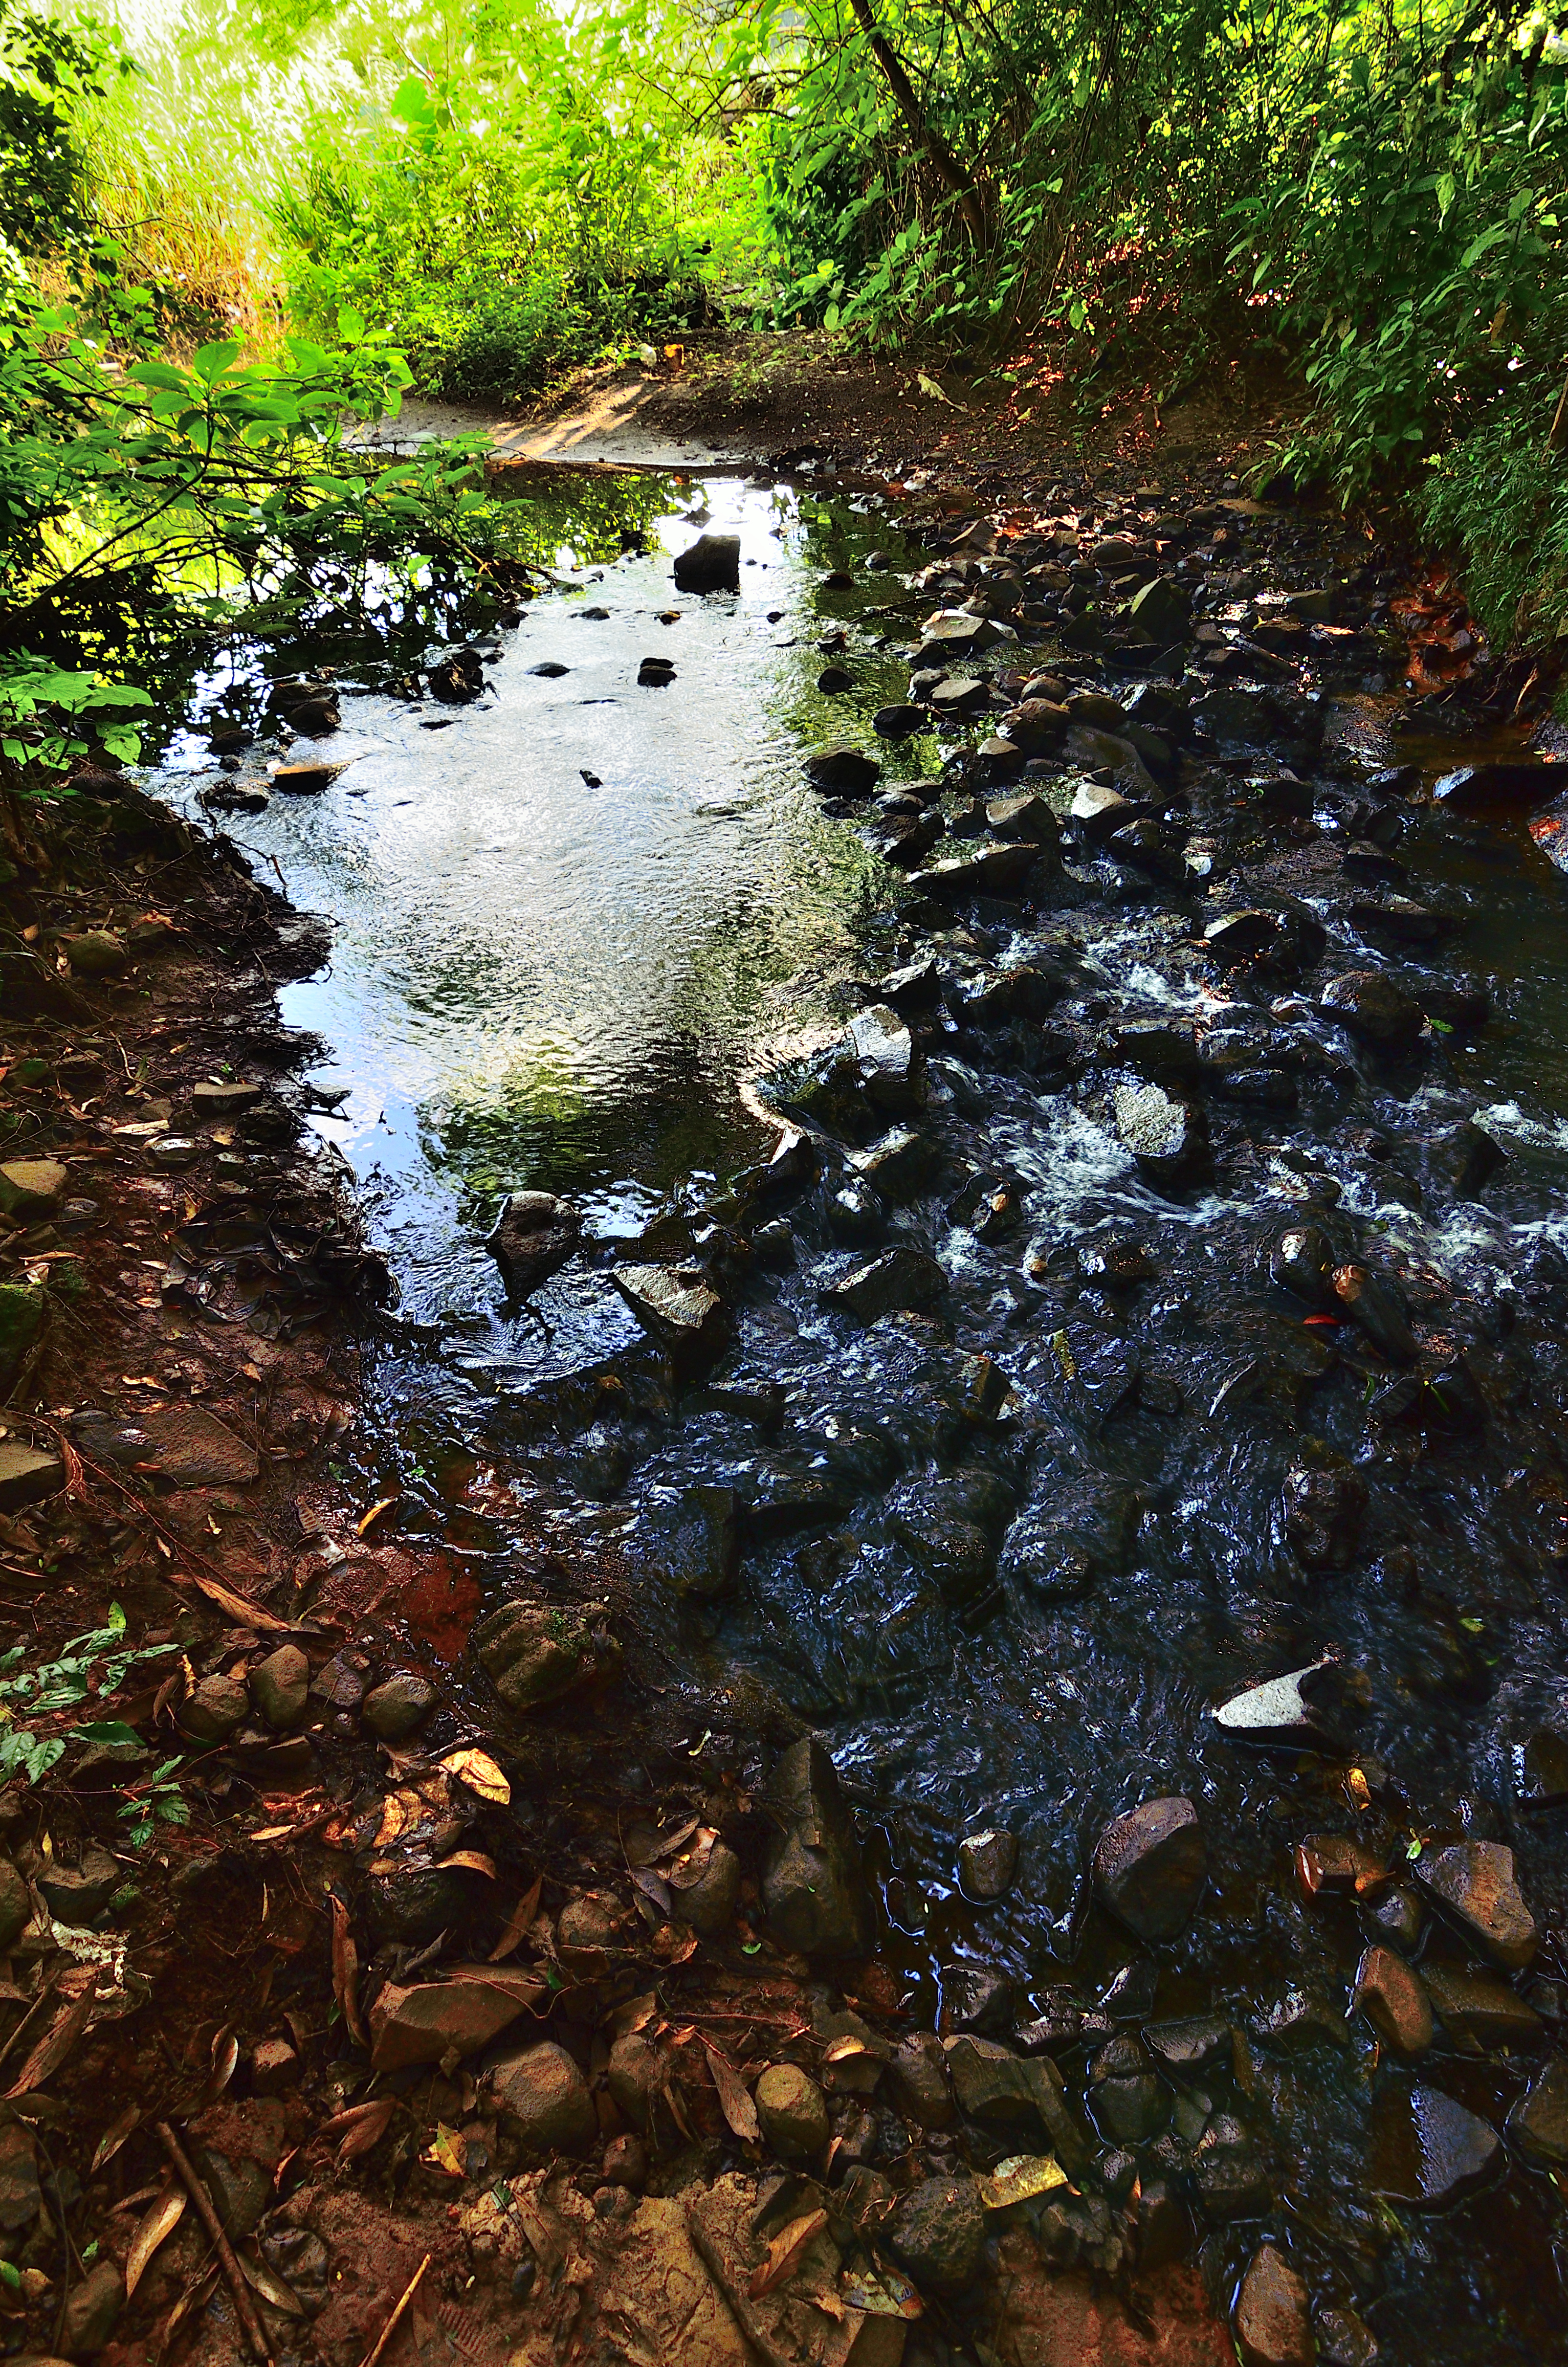
tree, water, nature, forest, rock, creek, wilderness, sunlight, leaf, river, pond, stream, reflection, jungle, autumn, rapid, season, body of water, agua, naturaleza, arroyo, woodland, eldorado, misiones, selva, parque, habitat, water feature, watercourse, landform, natural environment, geographical feature